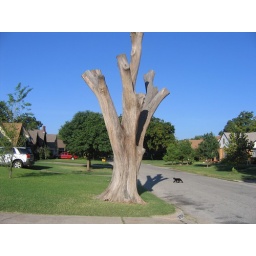
paradox : melancholy under a blue sky